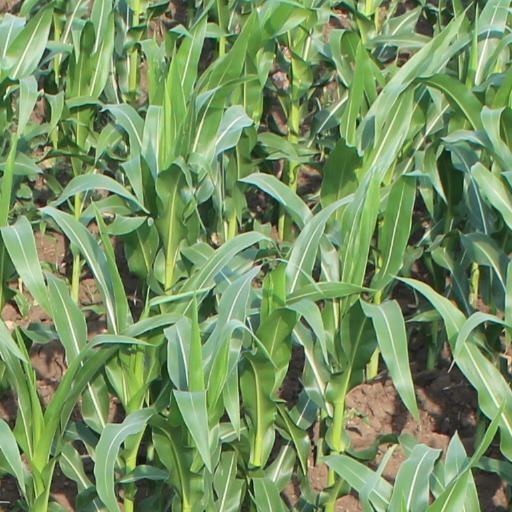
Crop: maize; corn